Shattered Image

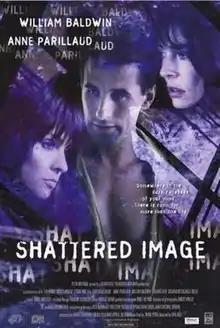

Shattered Image is a 1998 surreal thriller film written by Duane Poole and directed by Chilean filmmaker Raúl Ruiz. It stars William Baldwin, Anne Parillaud and Lisanne Falk.